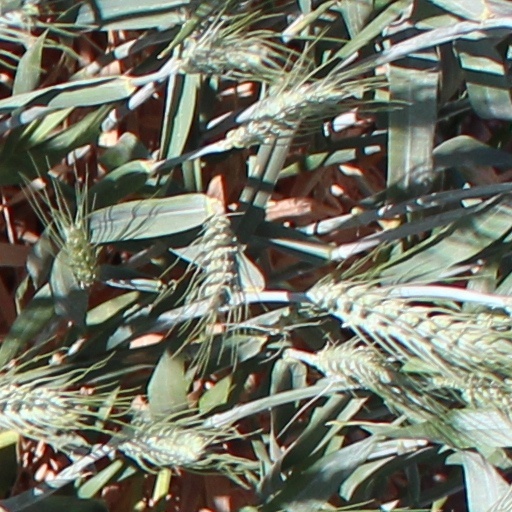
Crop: wheat